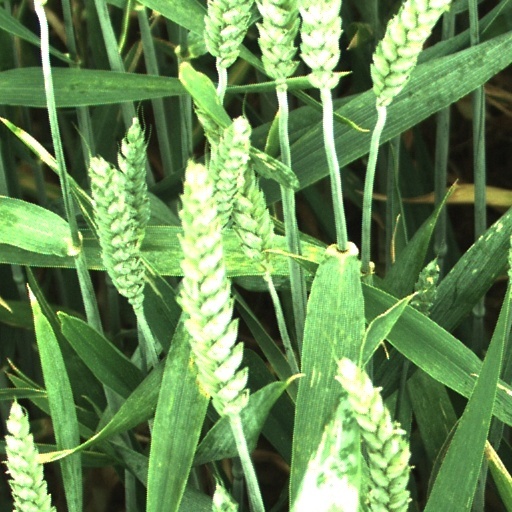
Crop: wheat